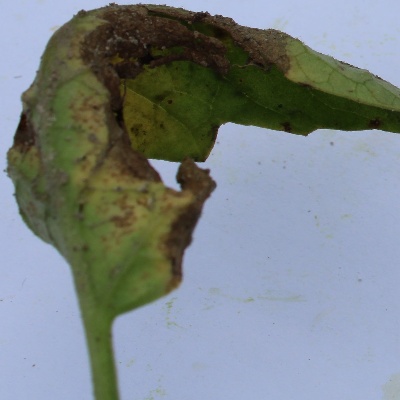
Crop: Tomato
Condition: leaf blight